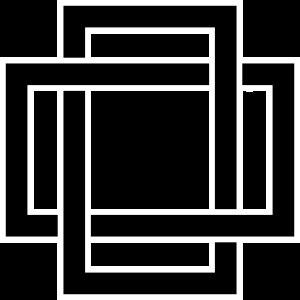
L’univers de Bleach est un univers fictionnel créé par Tite Kubo dans lequel se déroule l’histoire du shōnen manga Bleach, et de l’anime associé.